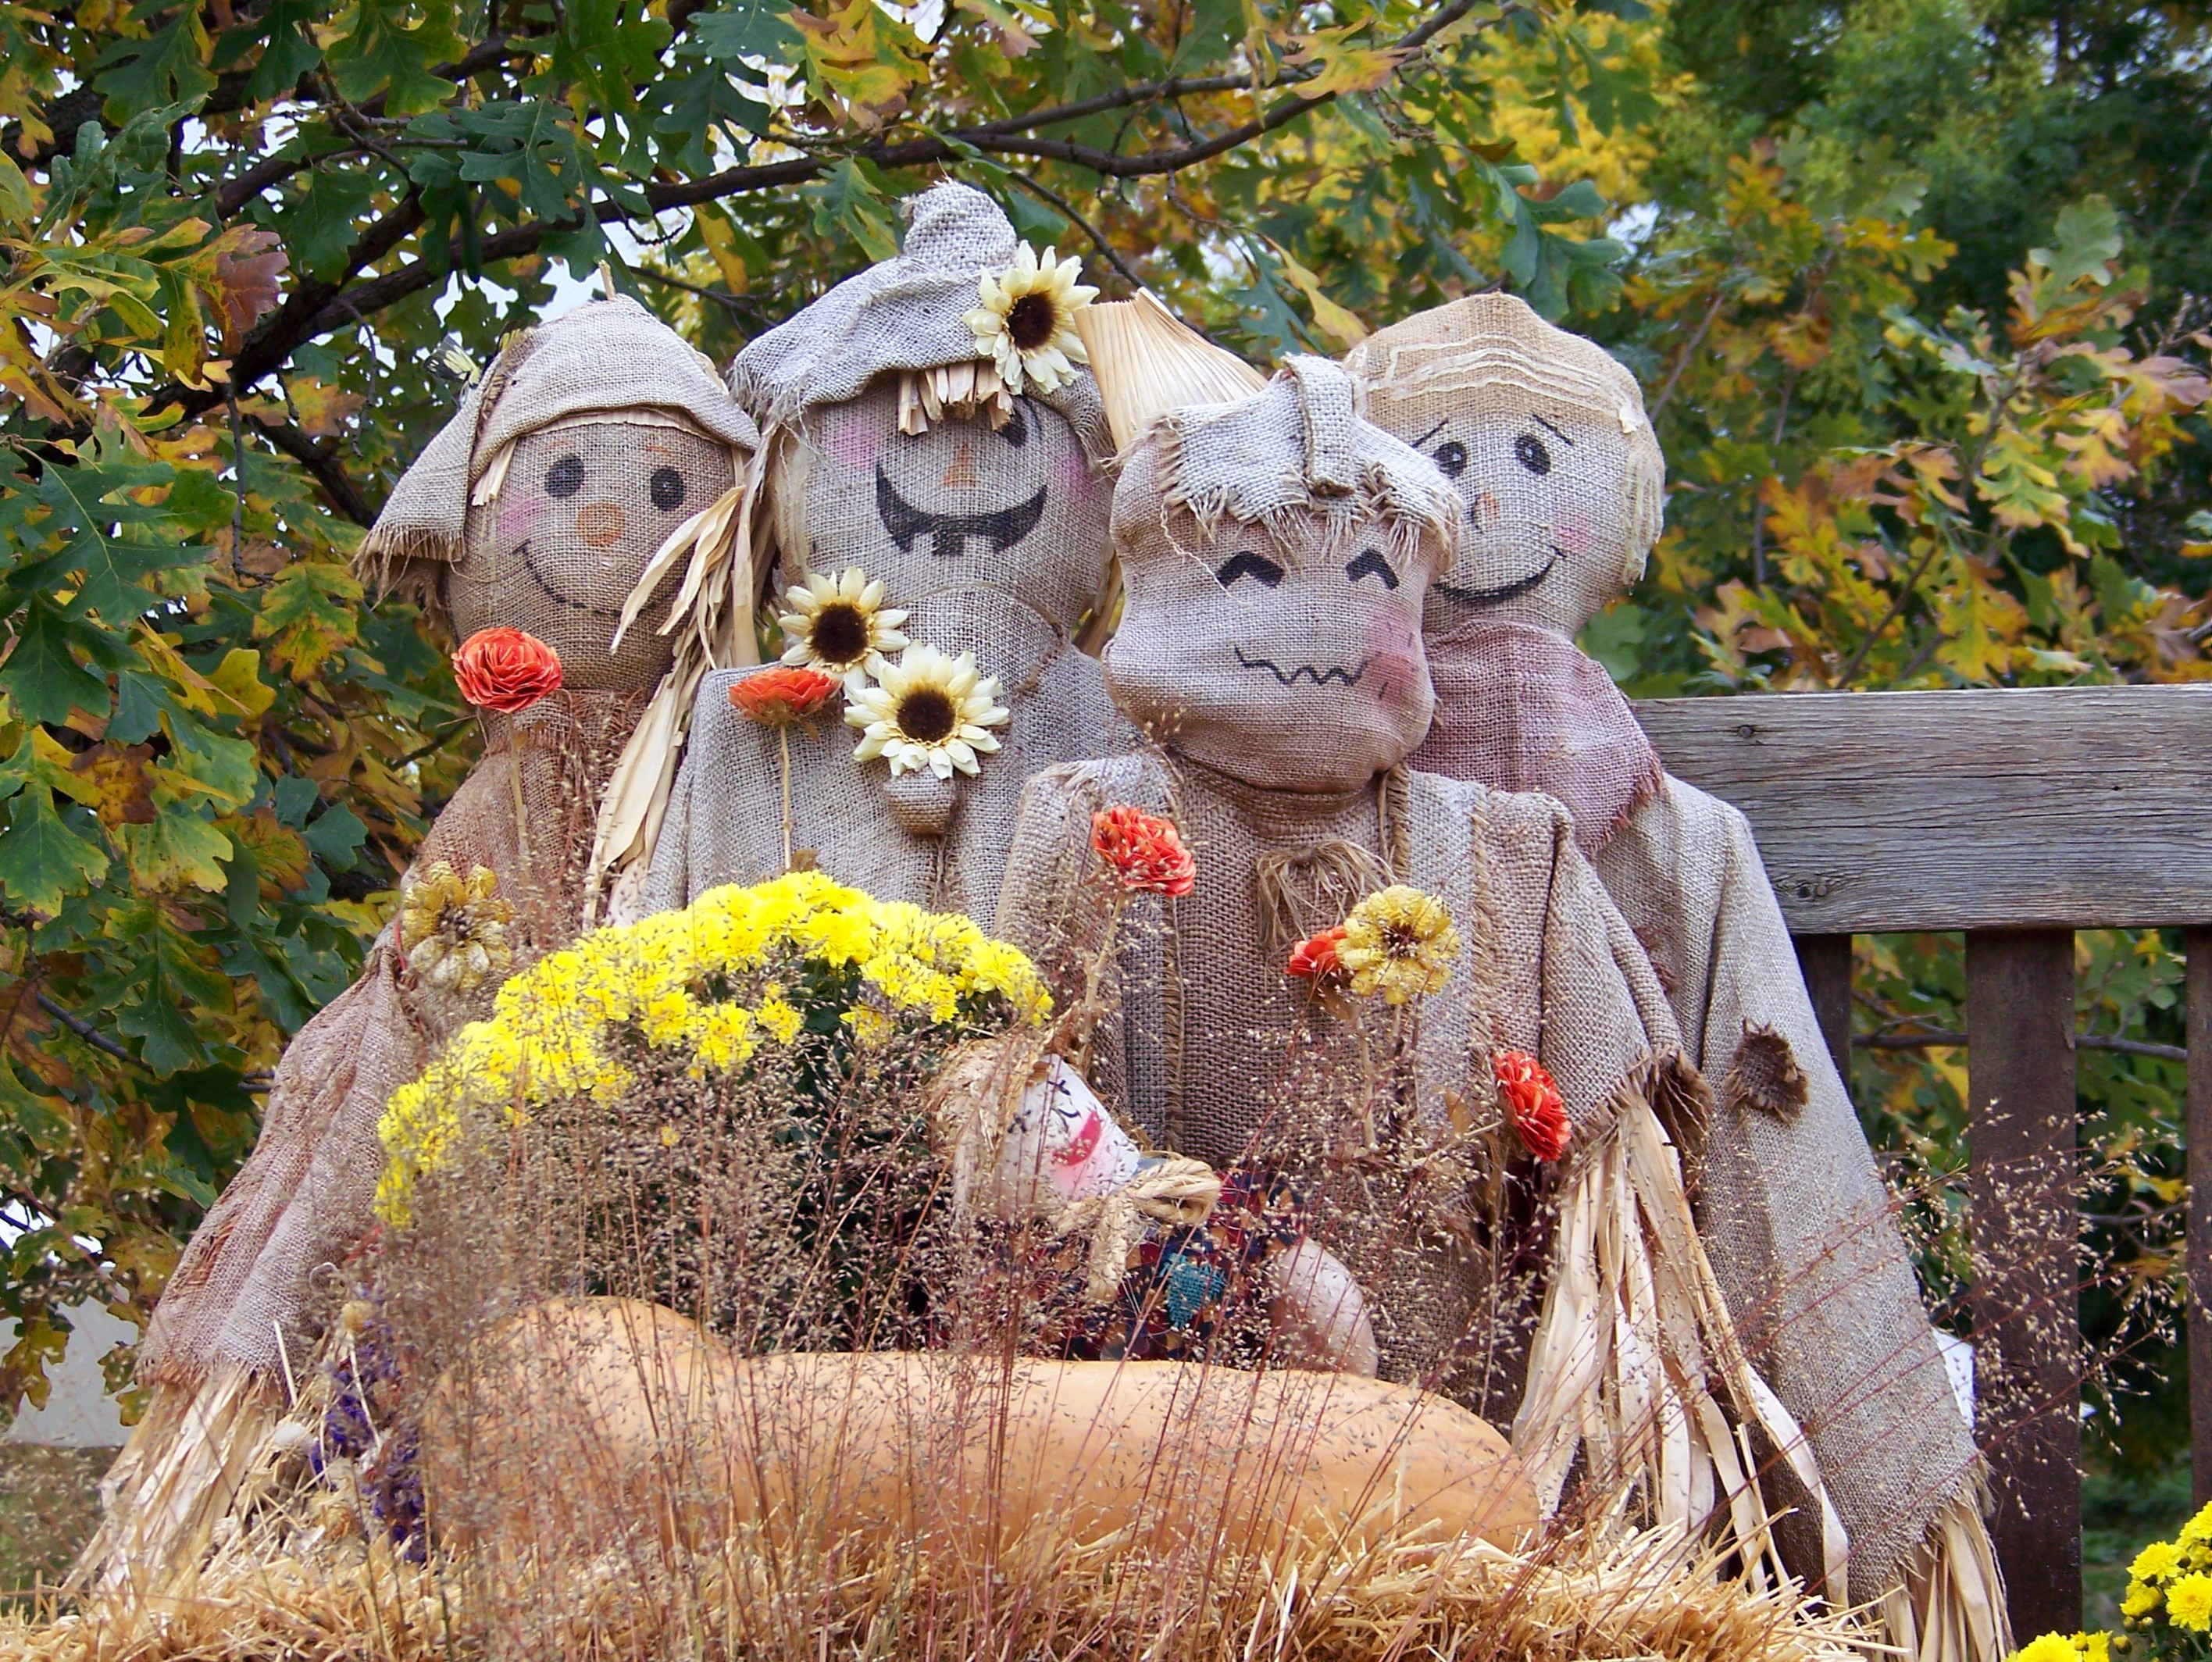
fall, flower, statue, zoo, autumn, park, halloween, agriculture, garden, flowers, burlap, art, scarecrow